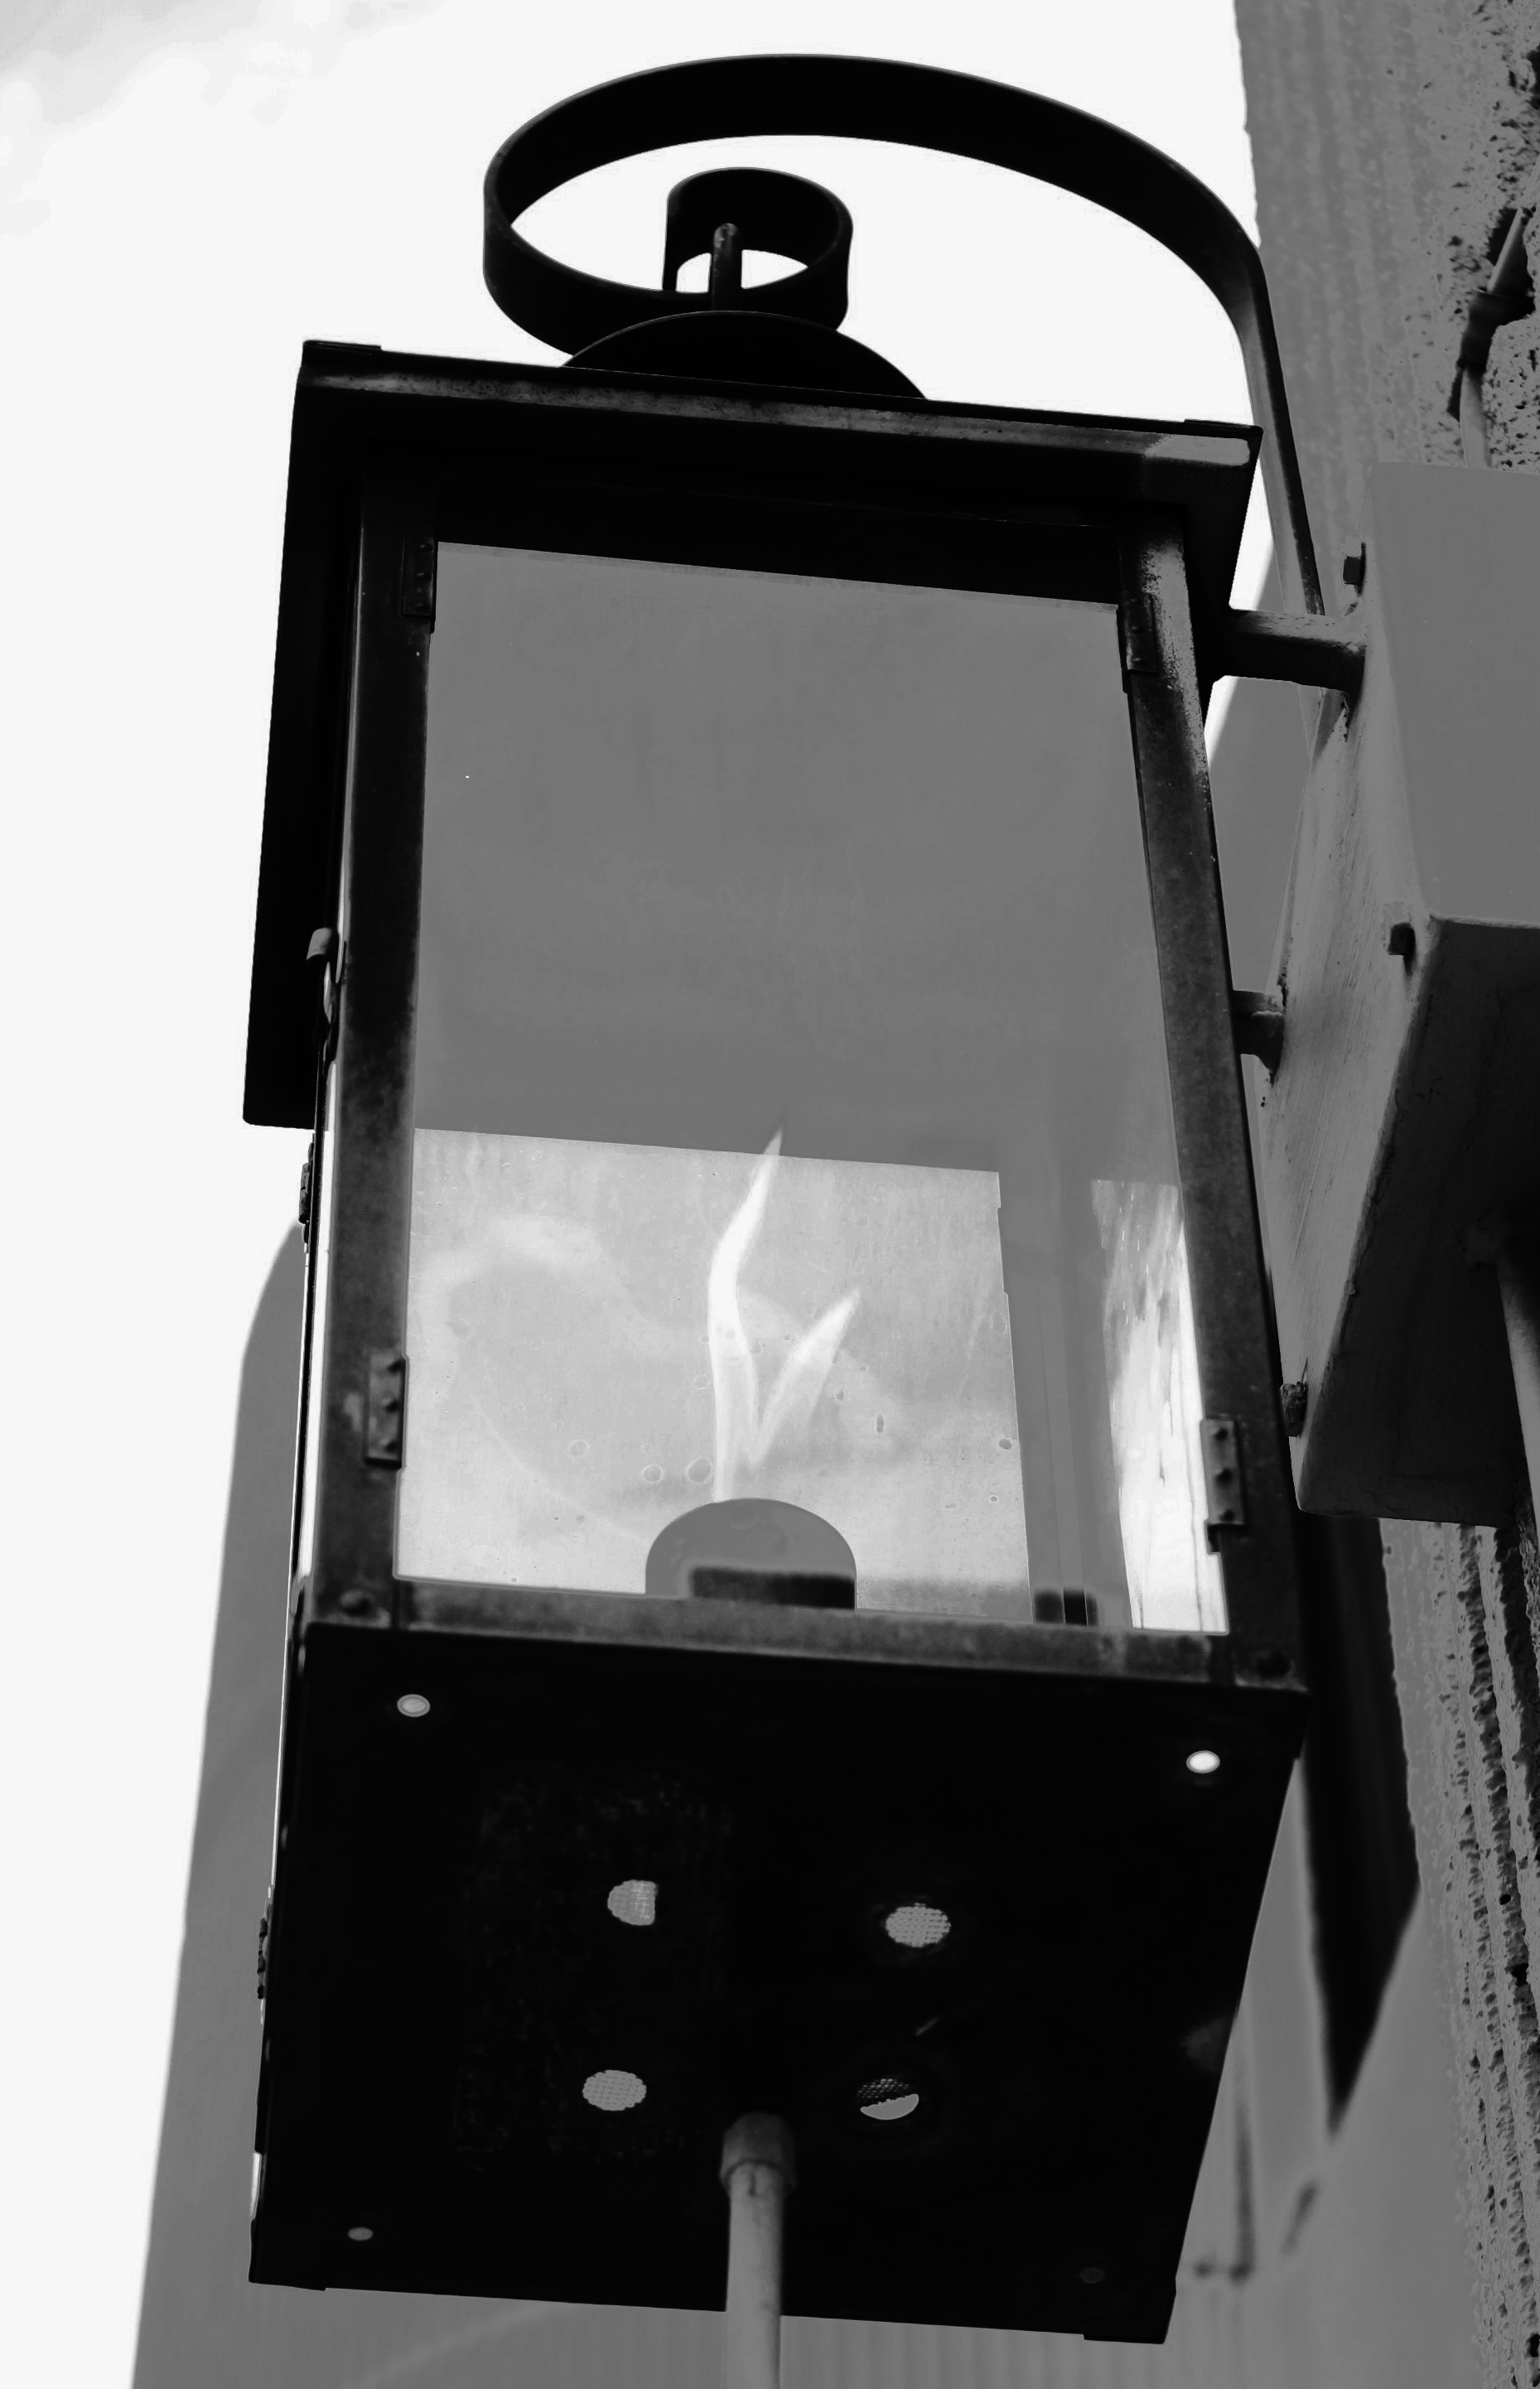
light, black and white, white, black, furniture, lighting, product, monochrome photography